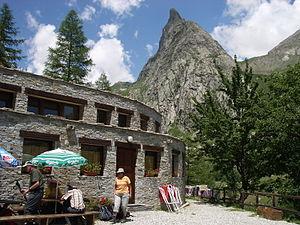
Le refuge Campo Base est un refuge situé dans la commune d'Acceglio, dans la haute vallée de la Maira, dans la province de Coni, au Piémont.